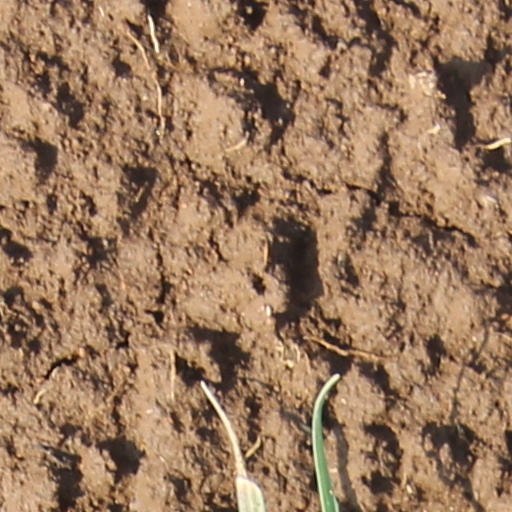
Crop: wheat